Sri Sri Kalika Maharani Temple

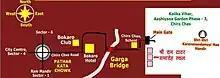
Map to Sri Kalika Maharani Temple, Bokaro

To reach the temple, the devotees should travel towards Bokaro Hotel from Patharkata Chowk. Turn left towards Chinmaya School and turn right by Asha Lata Kendra. Devotees should continue on this road, crossing the Chira Chas bridge. One should then travel straight to Chira Chas school and then turn left. After traveling a distance of 30 feet, one should then turn right (by the board of Kalika Vihar Phase -3), and then enter the Aashiyana Garden/Kalika Vihar Phase - 3 campus where the temple is located.